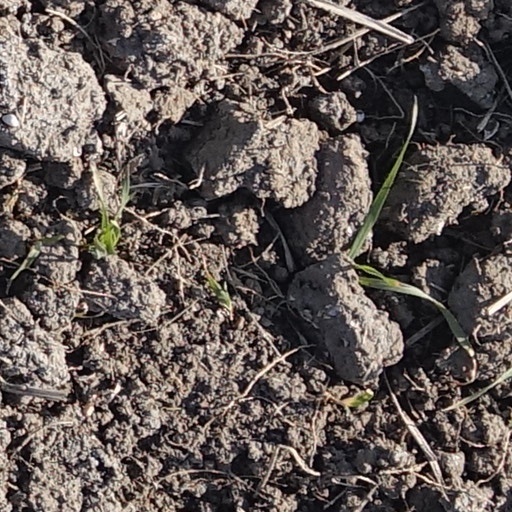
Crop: wheat